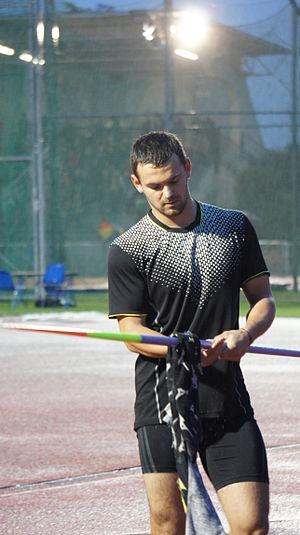
Roman Avramenko lors des Rencontres d'athlétisme de Reims 2013 .
Roman Avramenko est un athlète ukrainien spécialiste du lancer du javelot.